Jew Suss: Rise and Fall

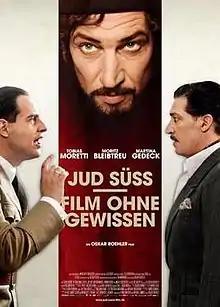
Film poster

Jew Suss: Rise and Fall (German title: Jud Süss – Film ohne Gewissen [Süss the Jew – Film Without Conscience]) is a 2010 German historical drama film directed by Oskar Roehler, dramatising the creative process behind the antisemitic Nazi propaganda film "Jud Süß" (1940). It was nominated for the Golden Bear at the 60th Berlin International Film Festival.